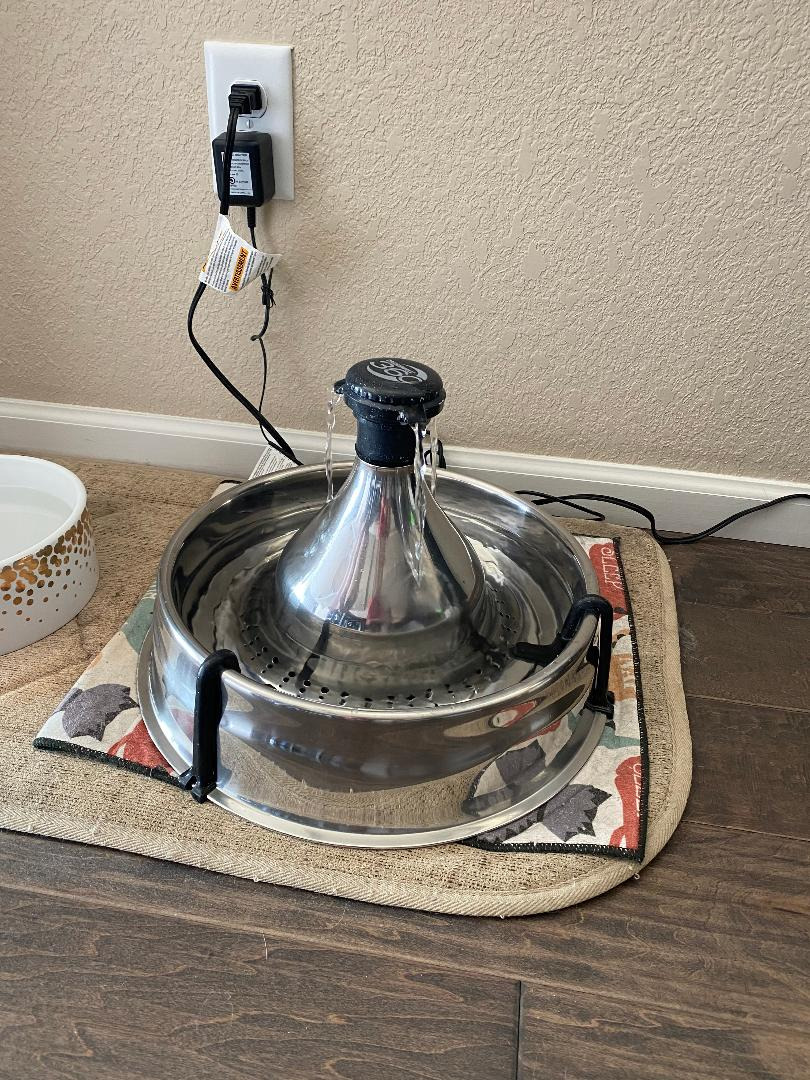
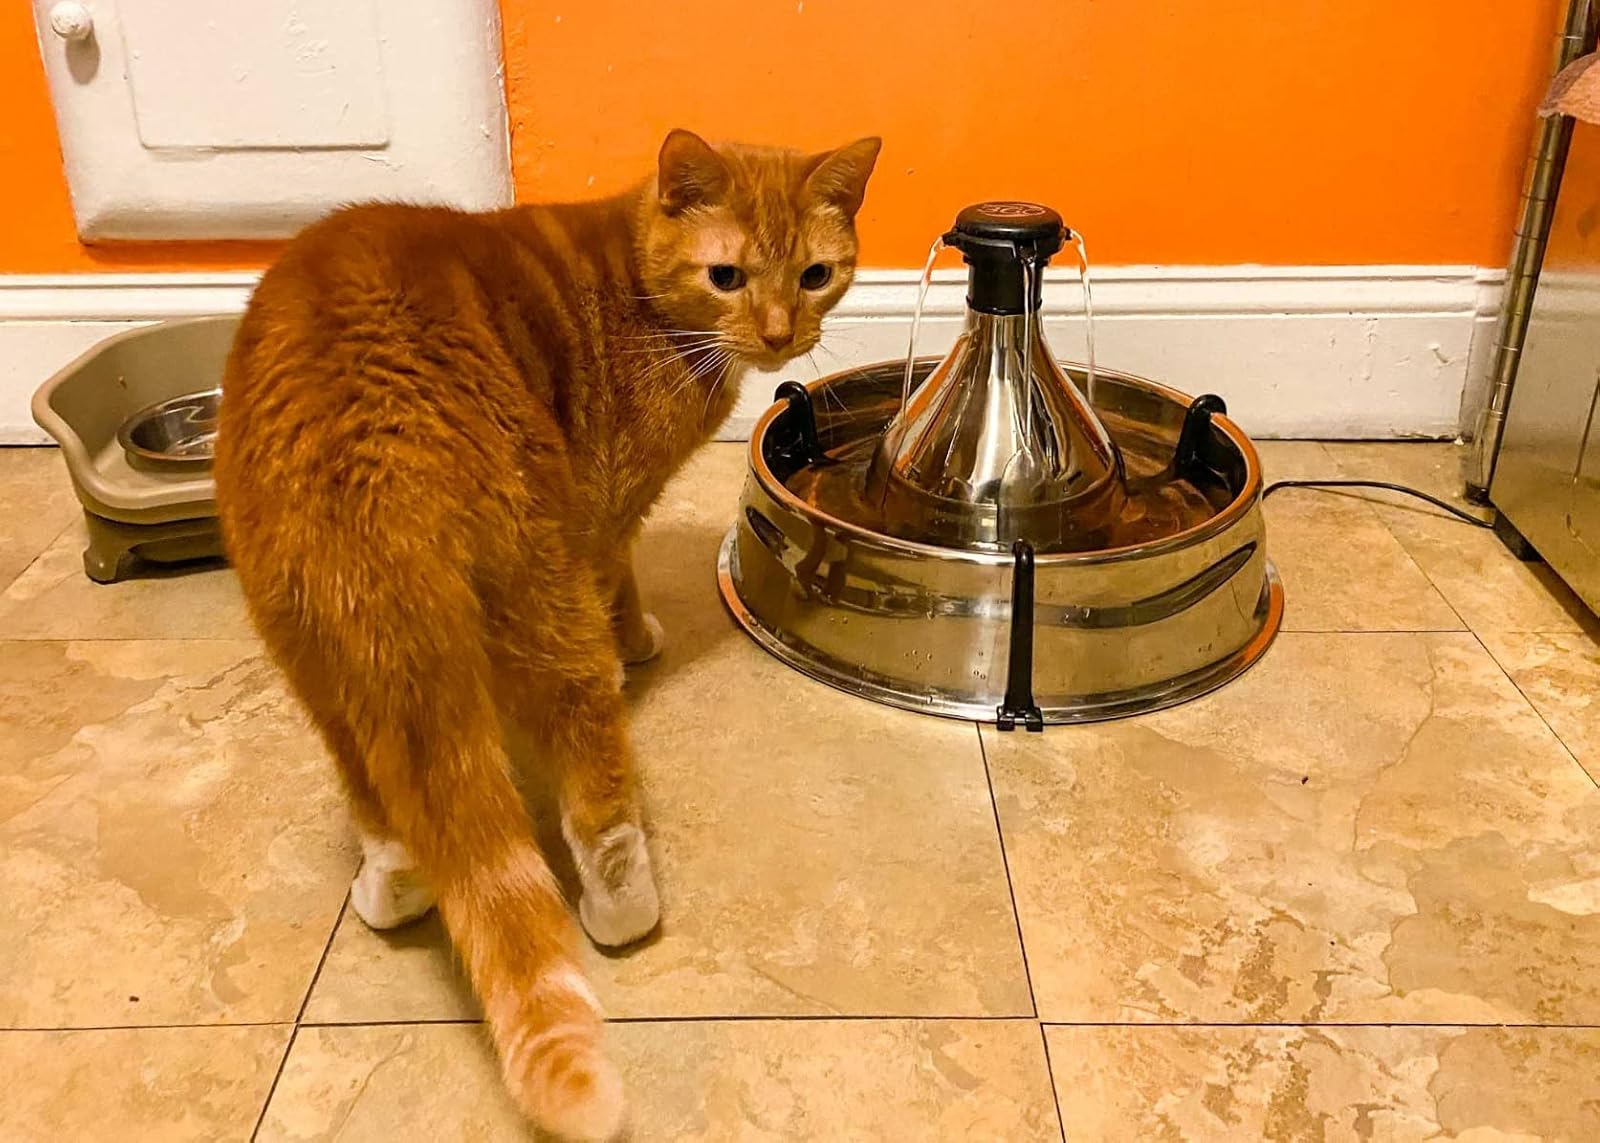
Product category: items_bowl
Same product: yes